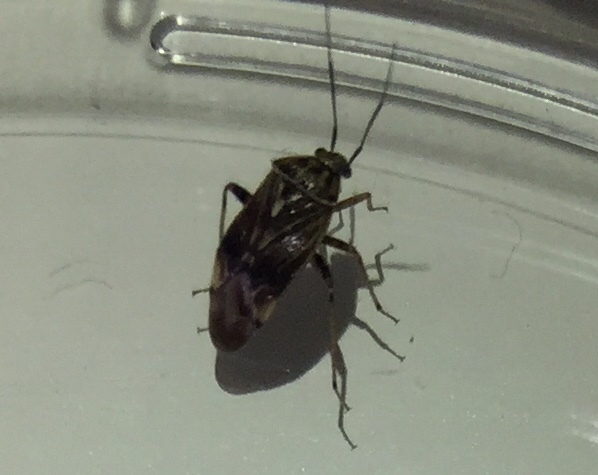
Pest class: lygus_bug